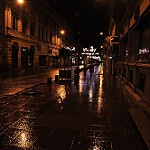
Label: street